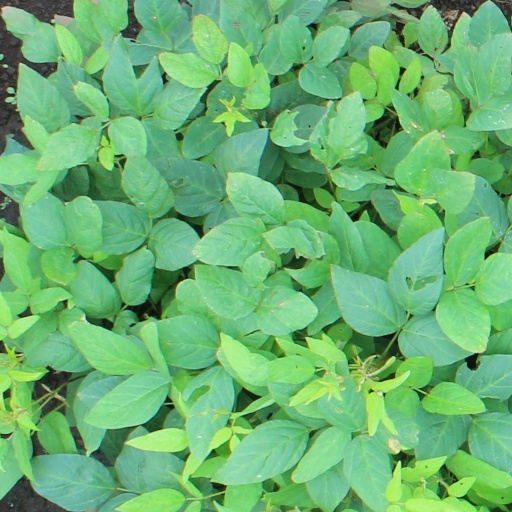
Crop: soybean